Arab sword

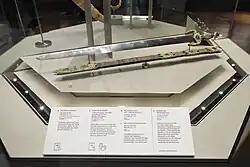
Sword of Boabdil — hispano-moorish sword of the XV-XVI c.

The saif, sometimes called a shamshir (from ), depending on the era, originated in Arabia before the 7th century. Little is known about this weapon besides what Al-Kindi wrote in his treatise "On Swords" in the 9th century.